Berberis repens

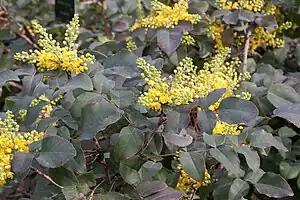
A creeping grapeholly plant with less pronounced leaf spines

The flowers grow in a densely packed inflorescence without branches called a raceme. Each one will have between ten and fifty flowers and be long. The yellow flowers bloom early in the spring and are quite fragrant. Local condition determine the exact timing of the bloom which may be as early as February or as late as June. The flowers have six yellow sepals outside the six yellow petals with the tip of each split. Each flower has a single pistil, but six pollen producing stamens which emerge when the petals or sepals are touched.